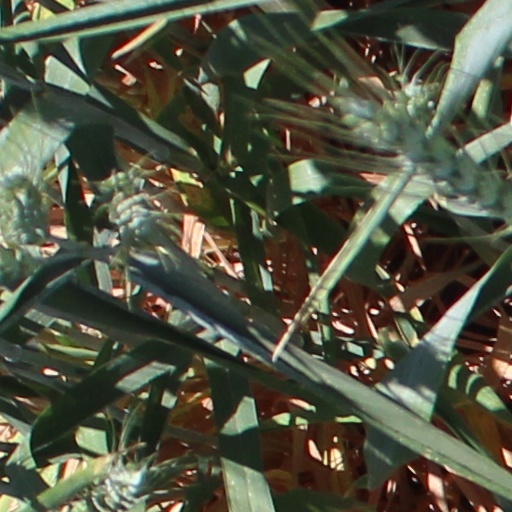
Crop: wheat